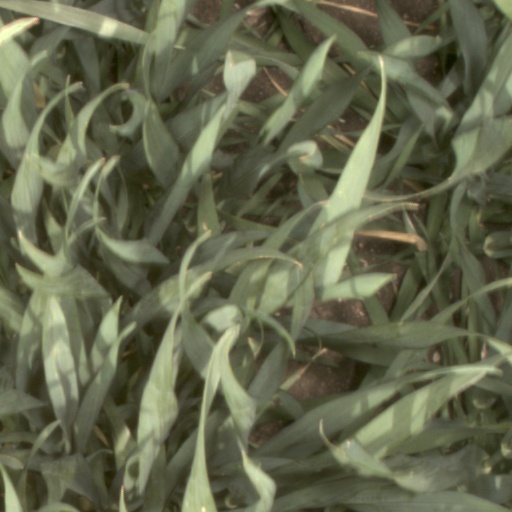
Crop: wheat